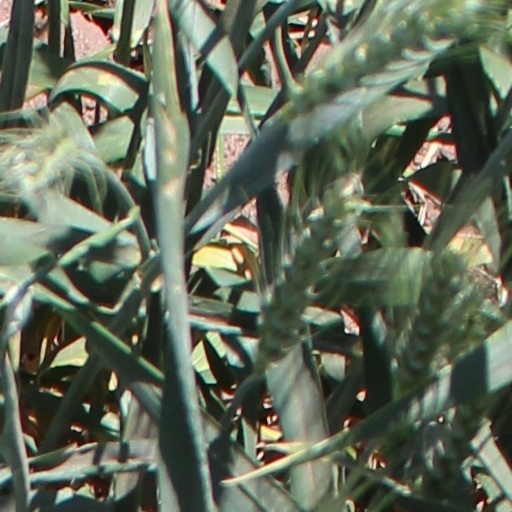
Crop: wheat